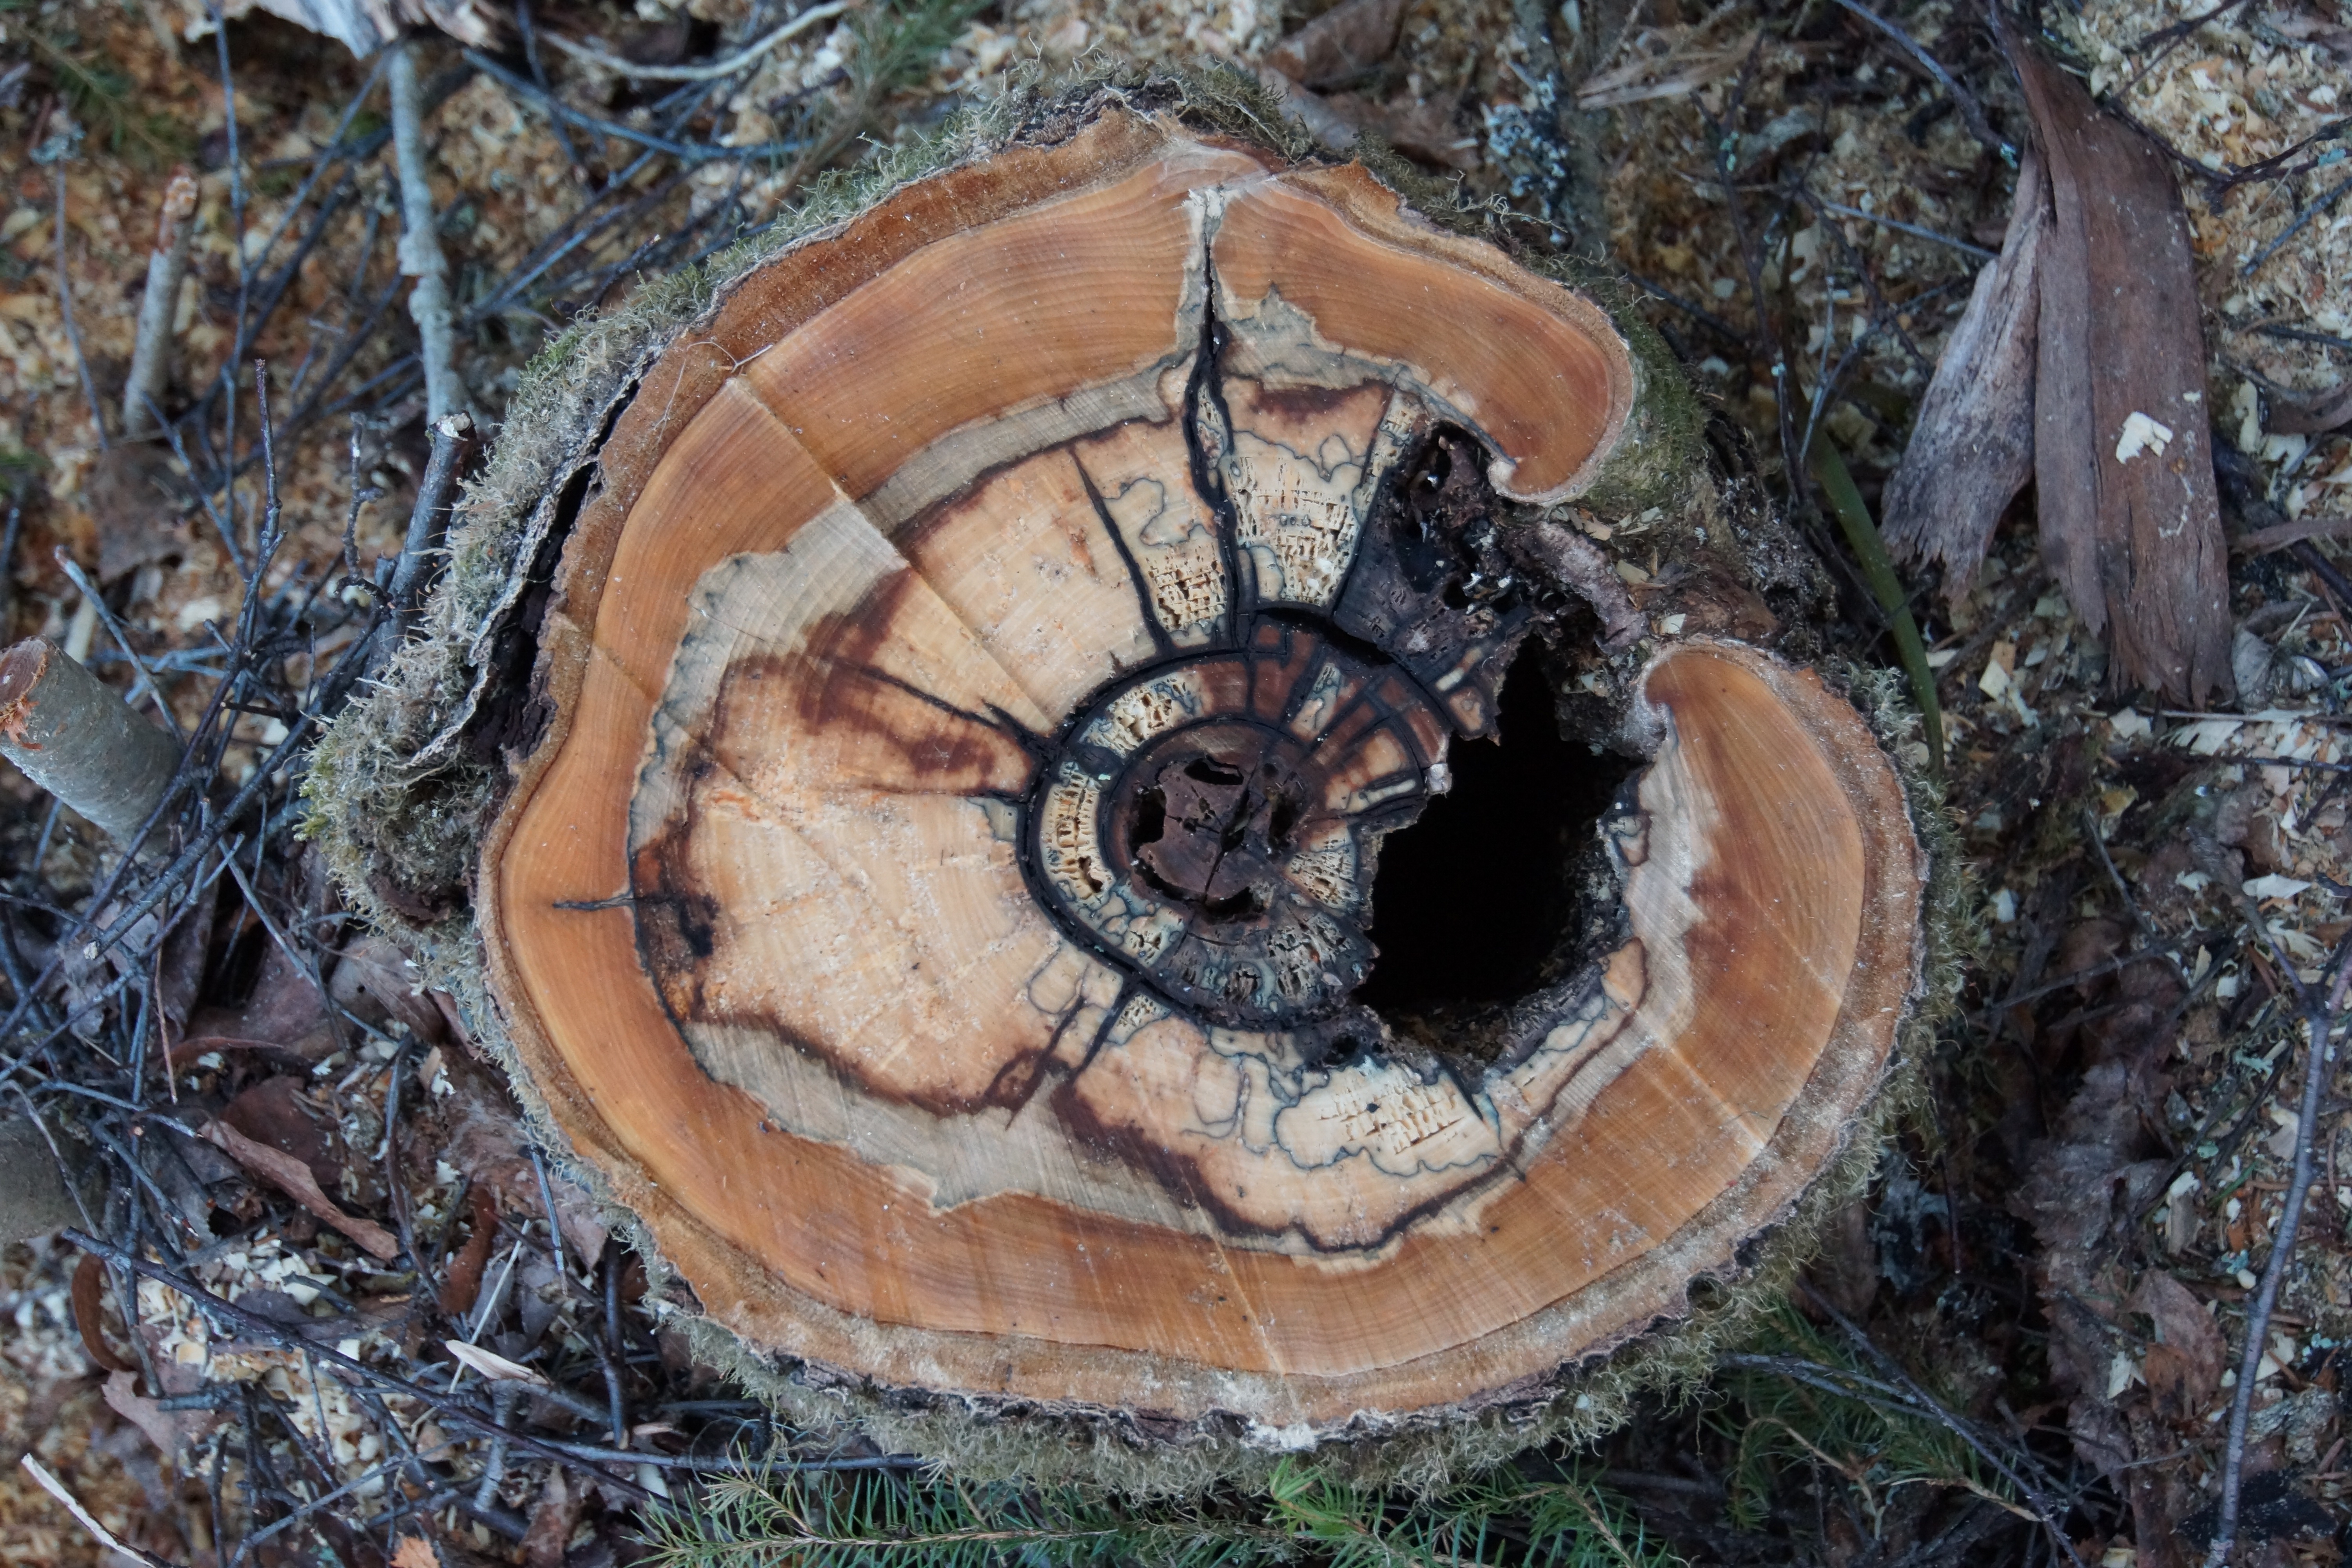
tree, wood, trunk, collection, soil, mushroom, fungus, woodland, tree stump, oyster mushroom, natural art, woody plant, medicinal mushroom, agaricomycetes, agaricaceae, penny bun, lingzhi mushroom, rotted, tree disease, mountain of tires